Philippe Kahn

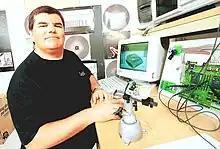
Kahn working on the first camera phones

Kahn has founded four software companies: Borland, founded in 1982 (acquired by Micro Focus in 2009), Starfish Software, founded in 1994 (acquired by Motorola in 1998, and subsequently Google in 2011), LightSurf Technologies, founded in 1998 (acquired by Verisign in 2005), and Fullpower Technologies, founded in 2005.